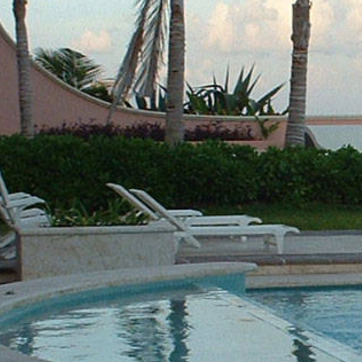
Material: foliage